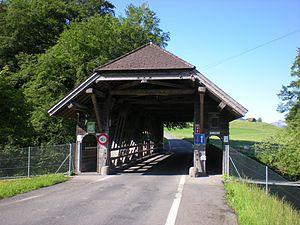
Kerns est une commune suisse du canton d'Obwald.